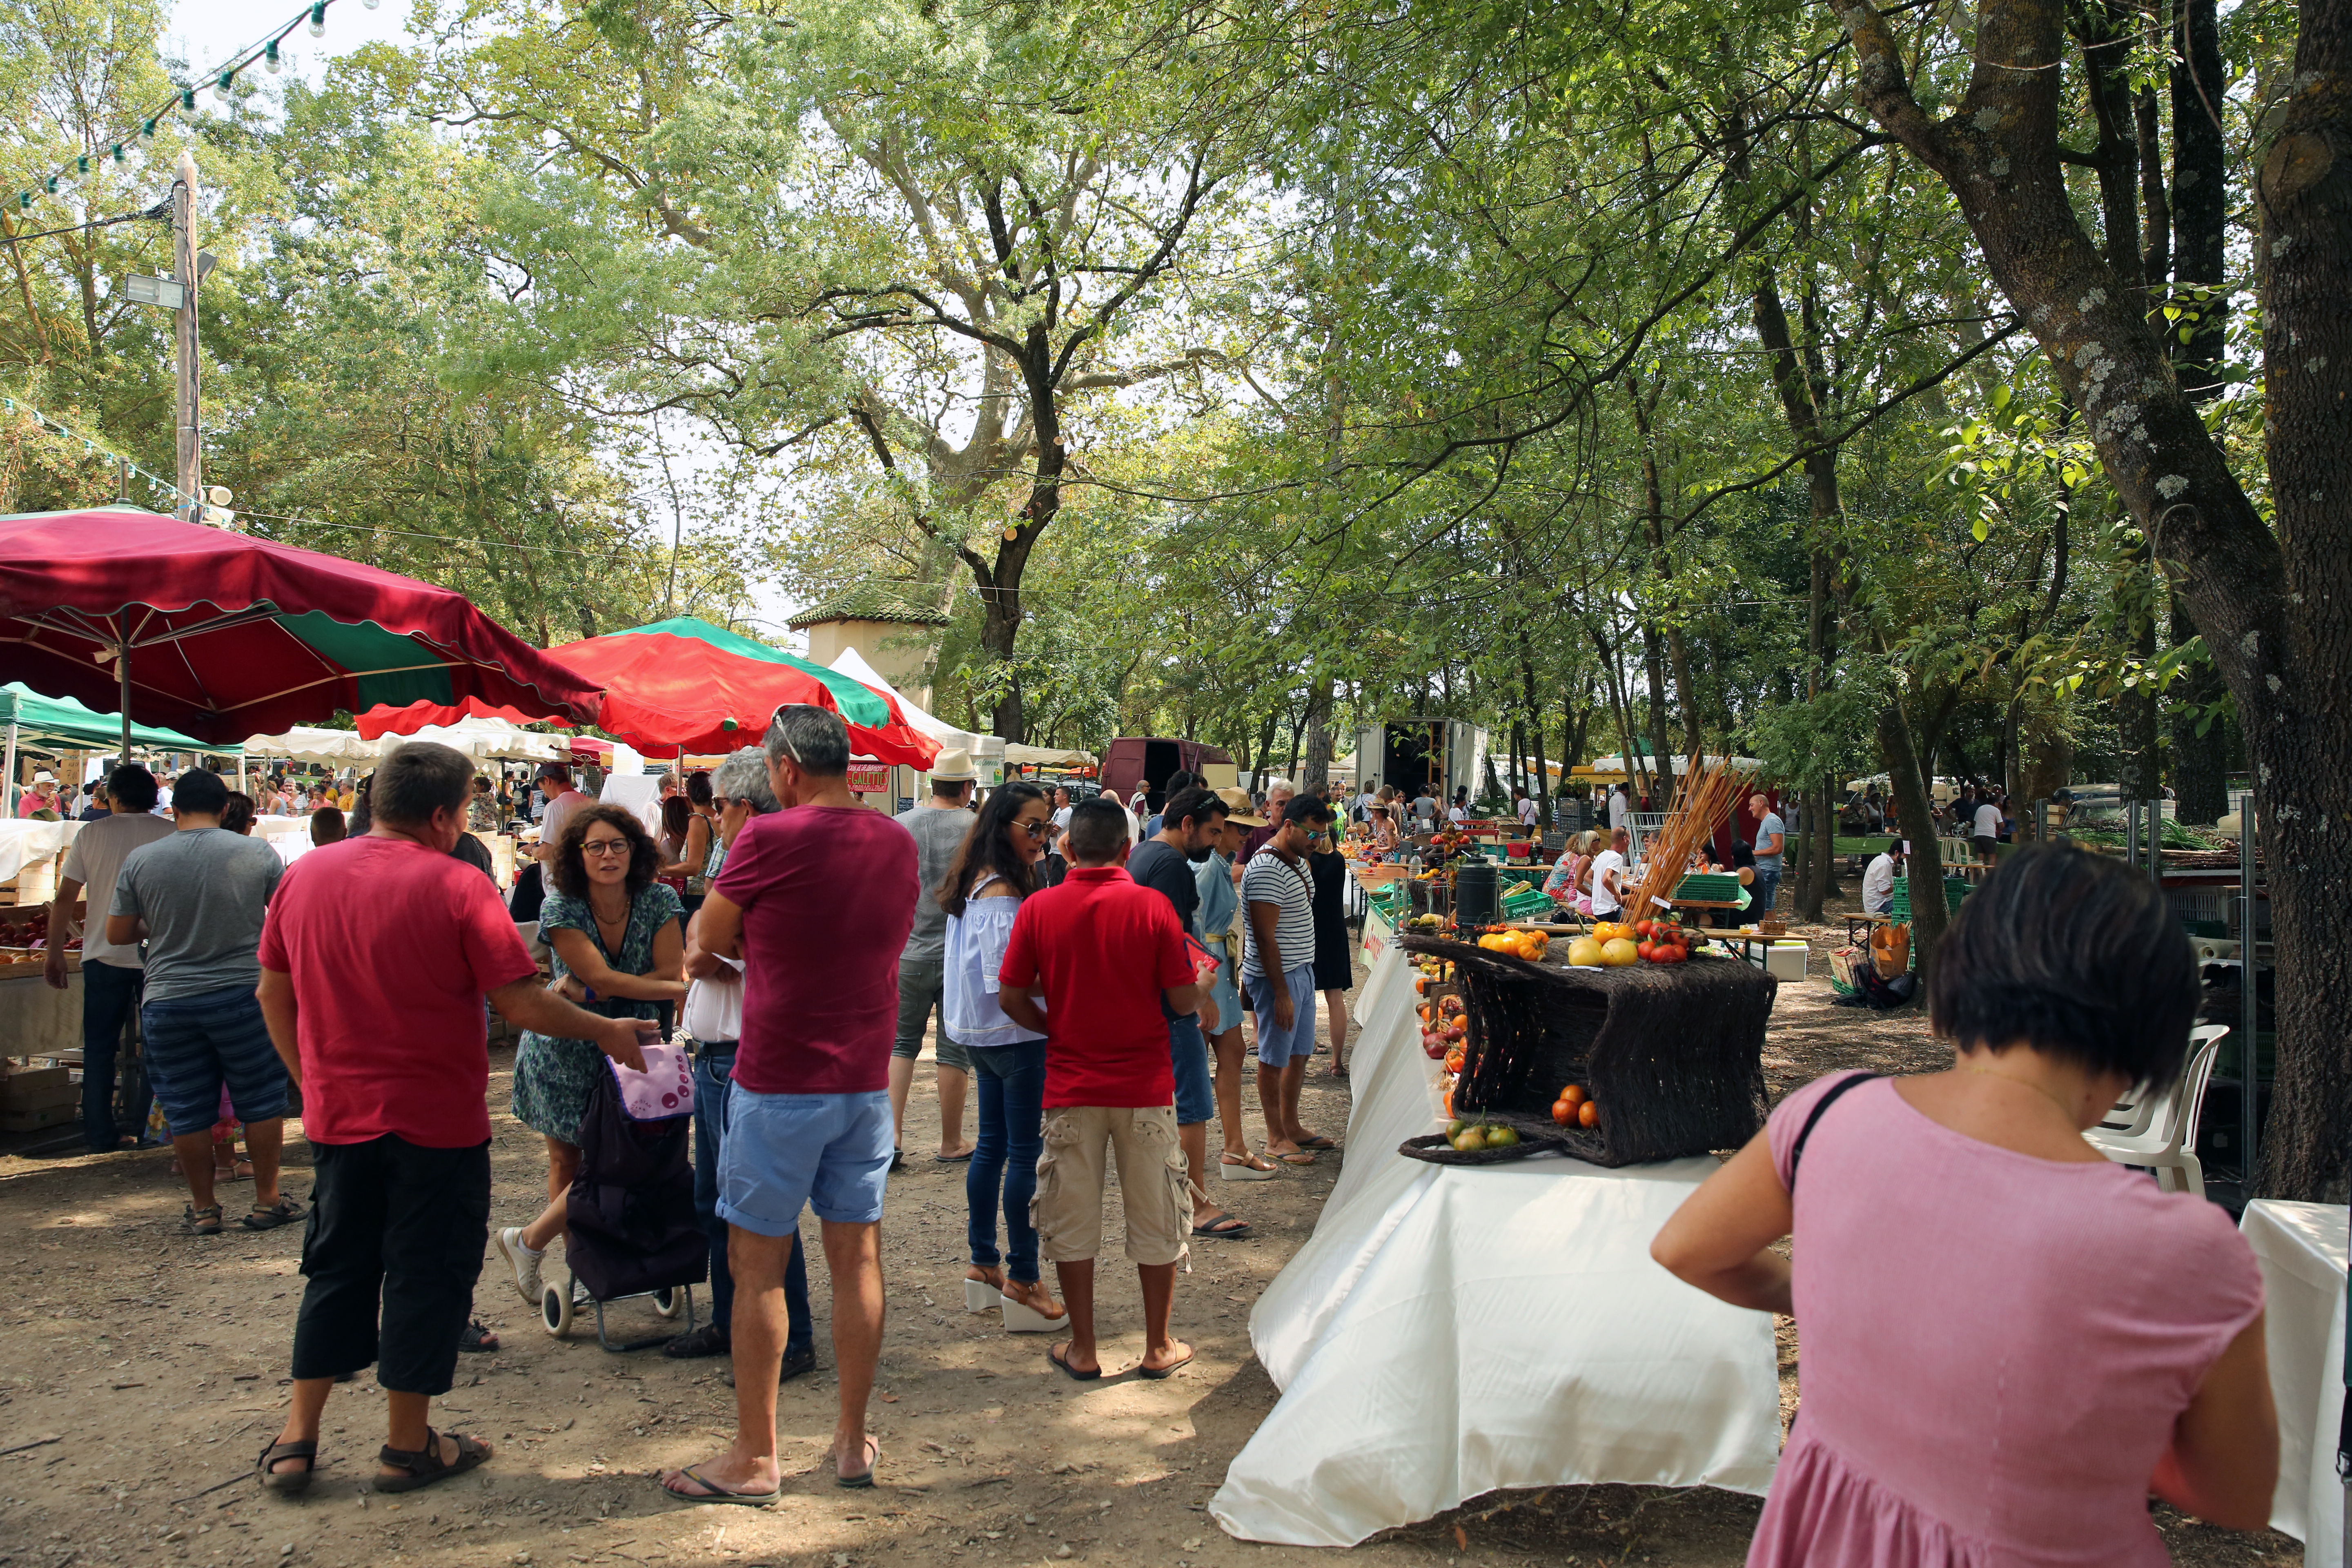
people, city, europe, canon, market, public space, midi, t, occitanie, isasza, southfrance, sdfrankreich, zuidfrankrijk, mditerrane, languedocroussillon, hrault, montpelliermtropole, expositionvente, plantes, eos5d, obste, exterieur, lgumes, clapiers, festivaldelatomate, tomates, vruchten, gemse, groenten, parcleenhardt, planzen